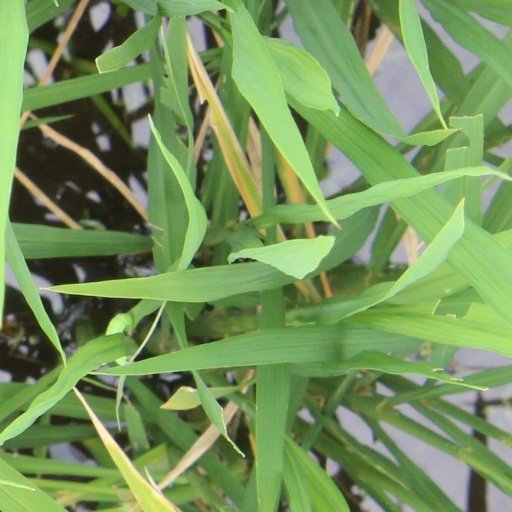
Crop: rice